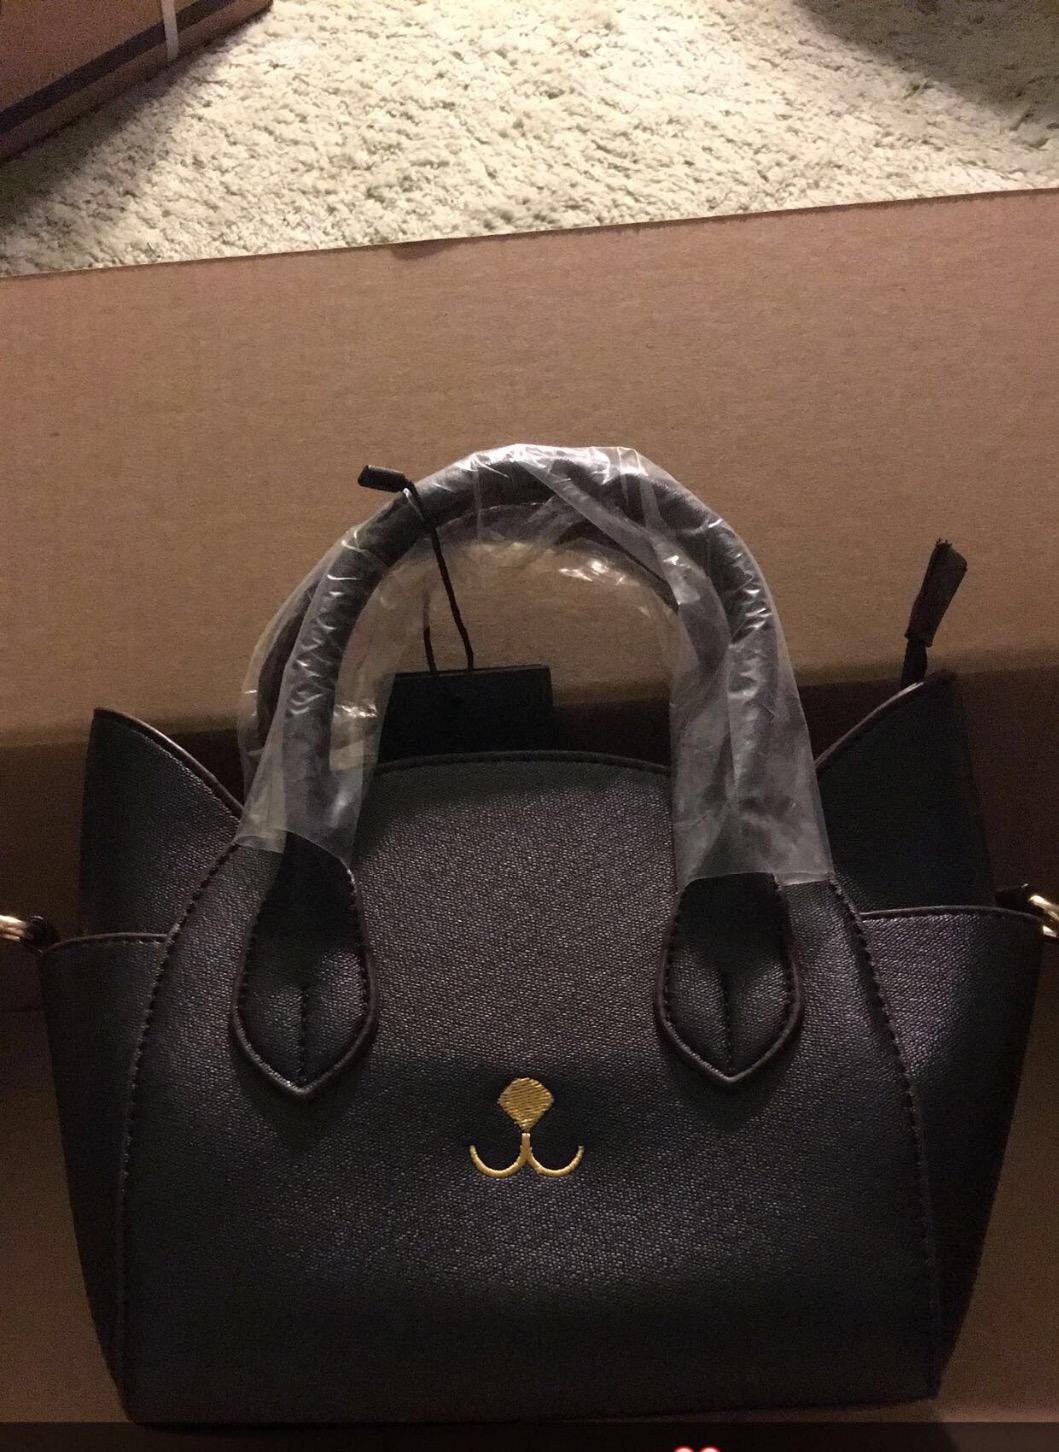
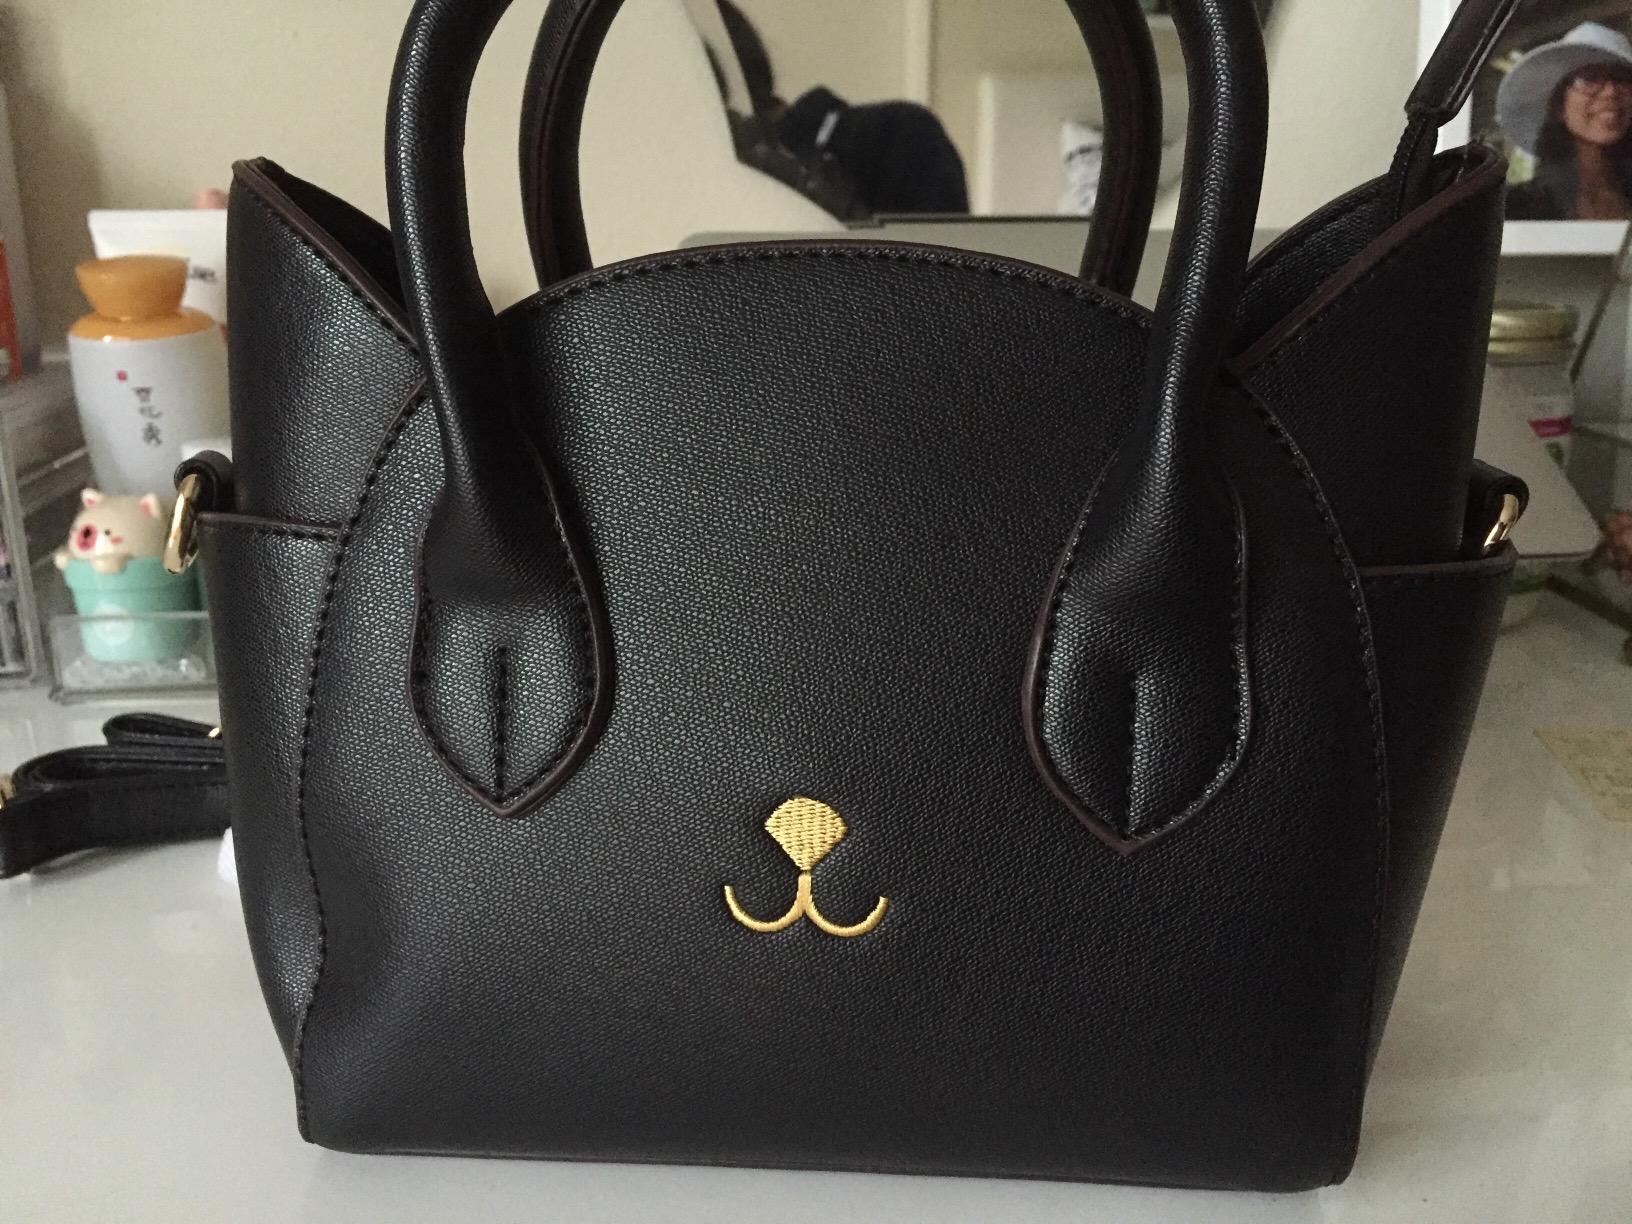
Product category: accessories_handbag
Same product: yes